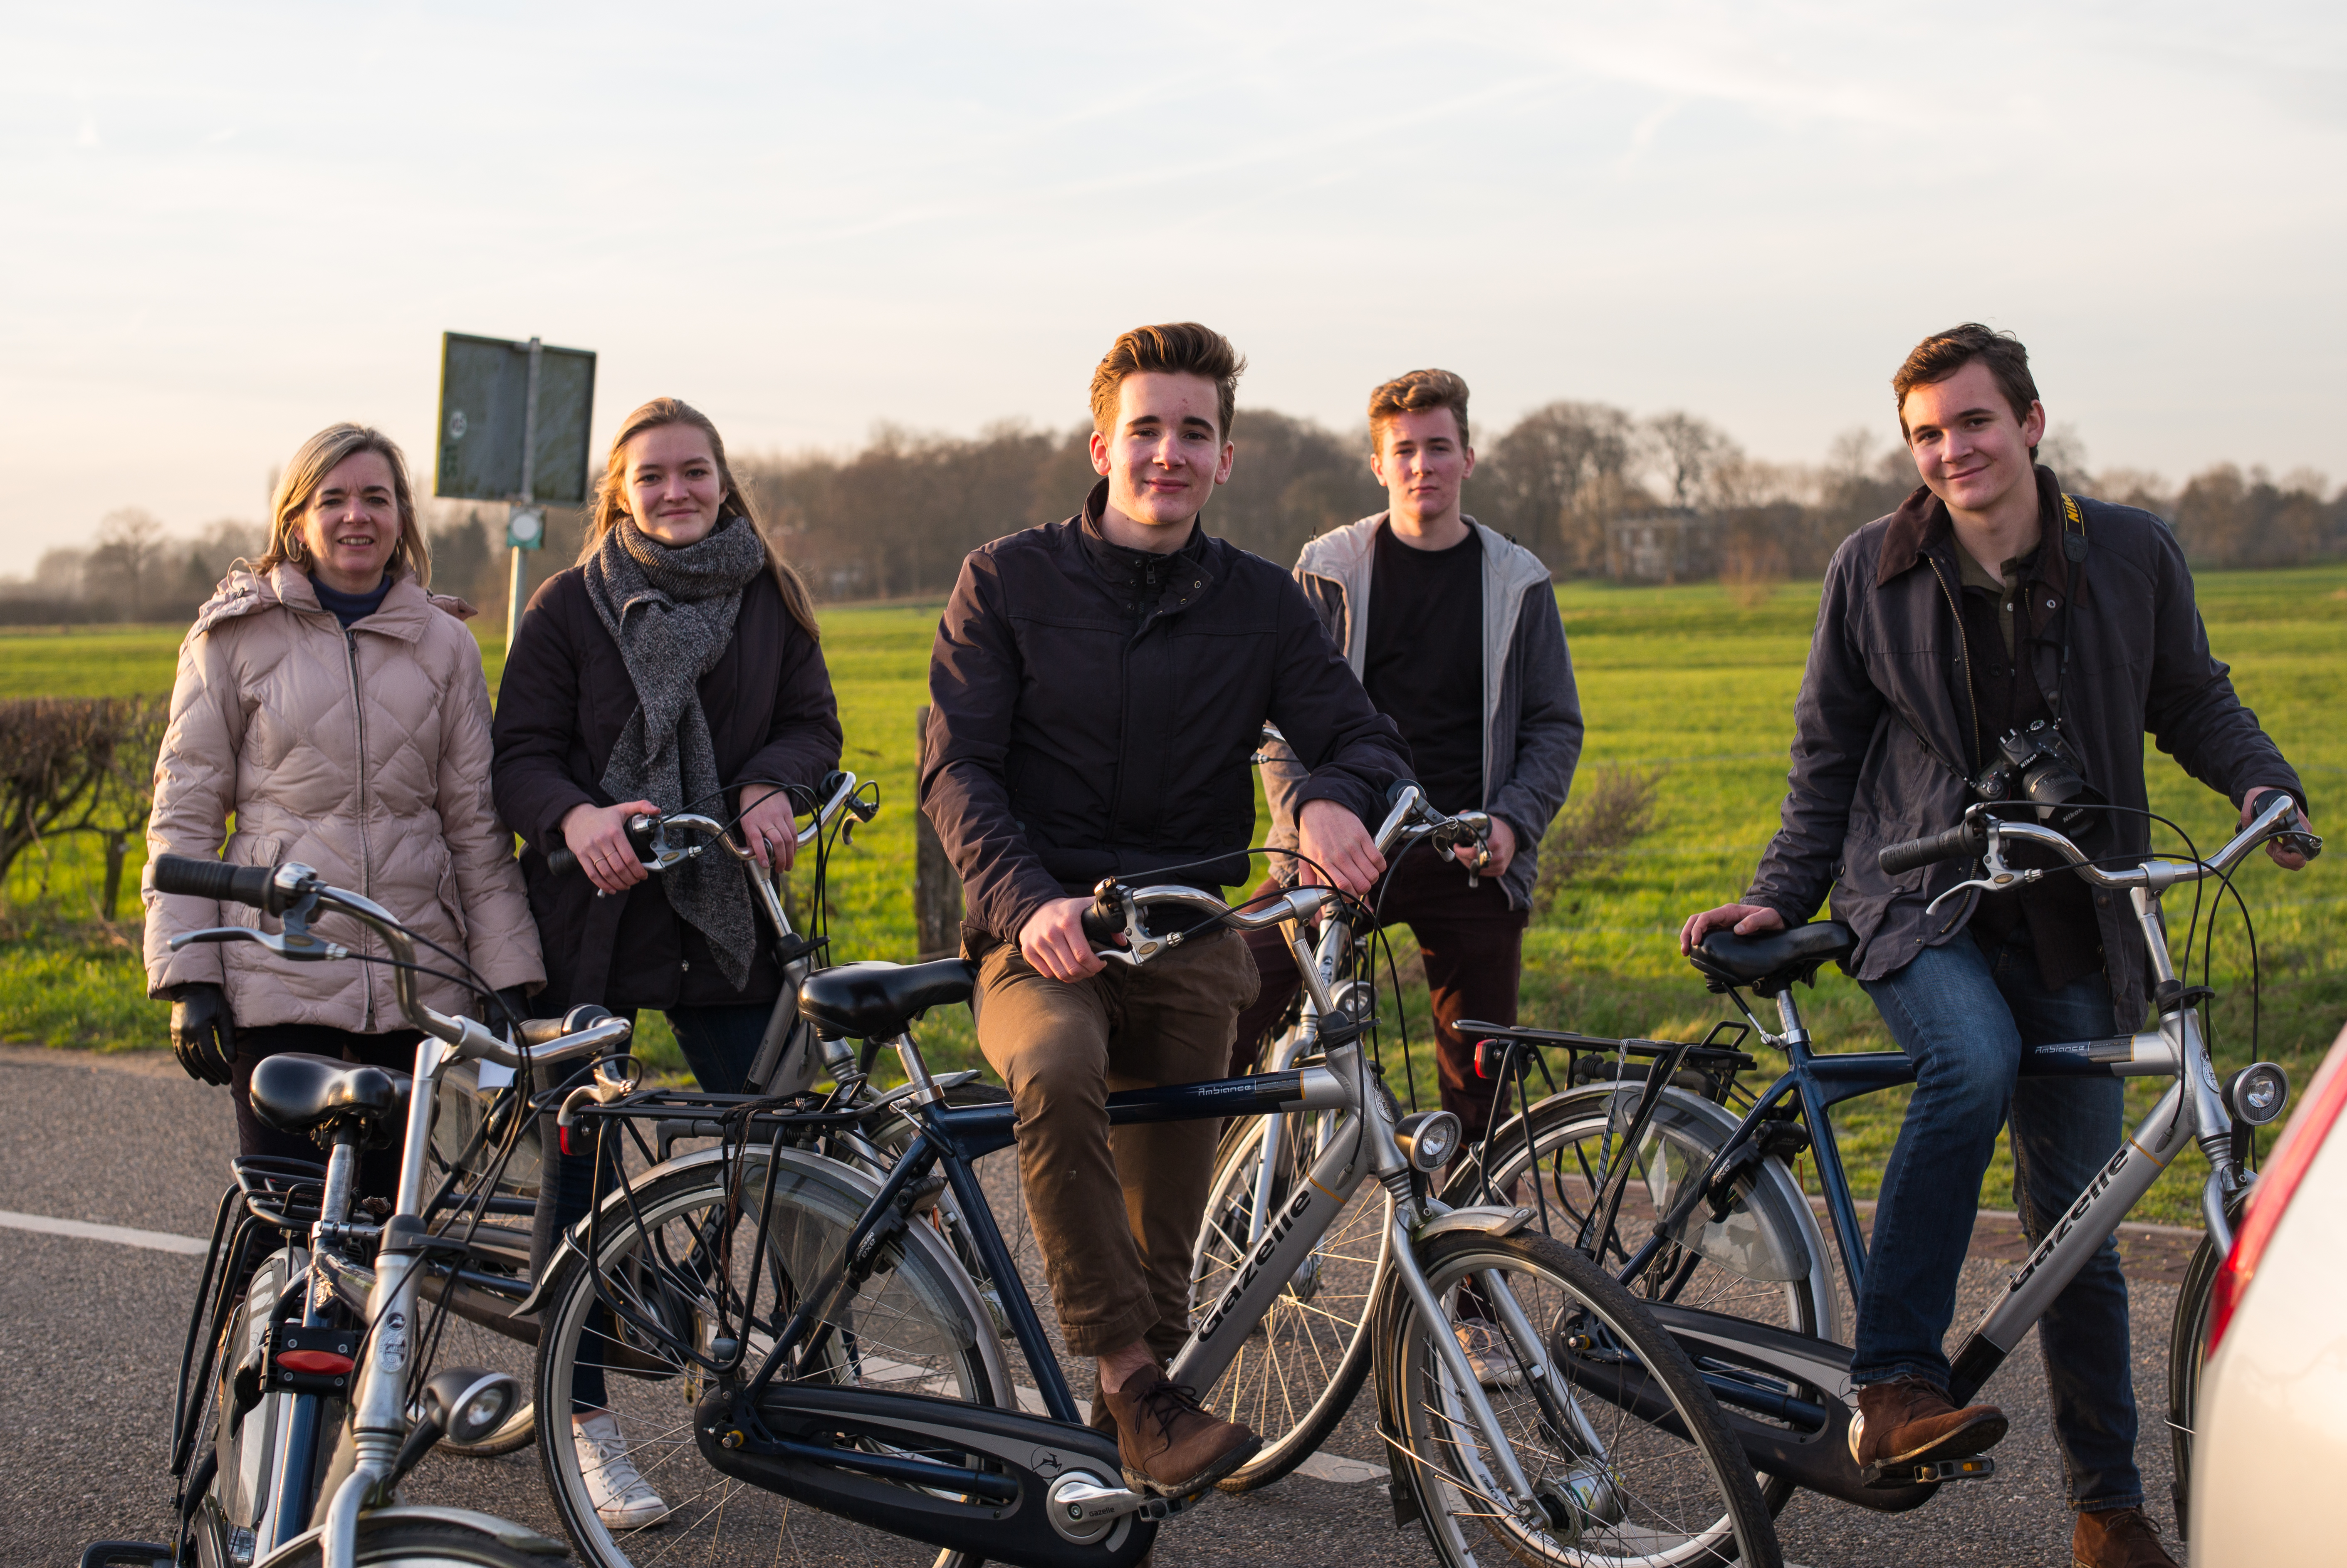
sunset, bicycle, portrait, vehicle, christmas, sports equipment, mountain bike, cycling, family, holland, netherlands, m, team, dutch, 50, leica, 240, summilux, road cycling, endurance sports, duathlon